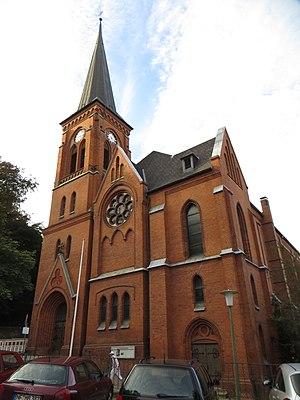
L’église Notre-Dame-des-Douleurs est une église catholique de Flensbourg.